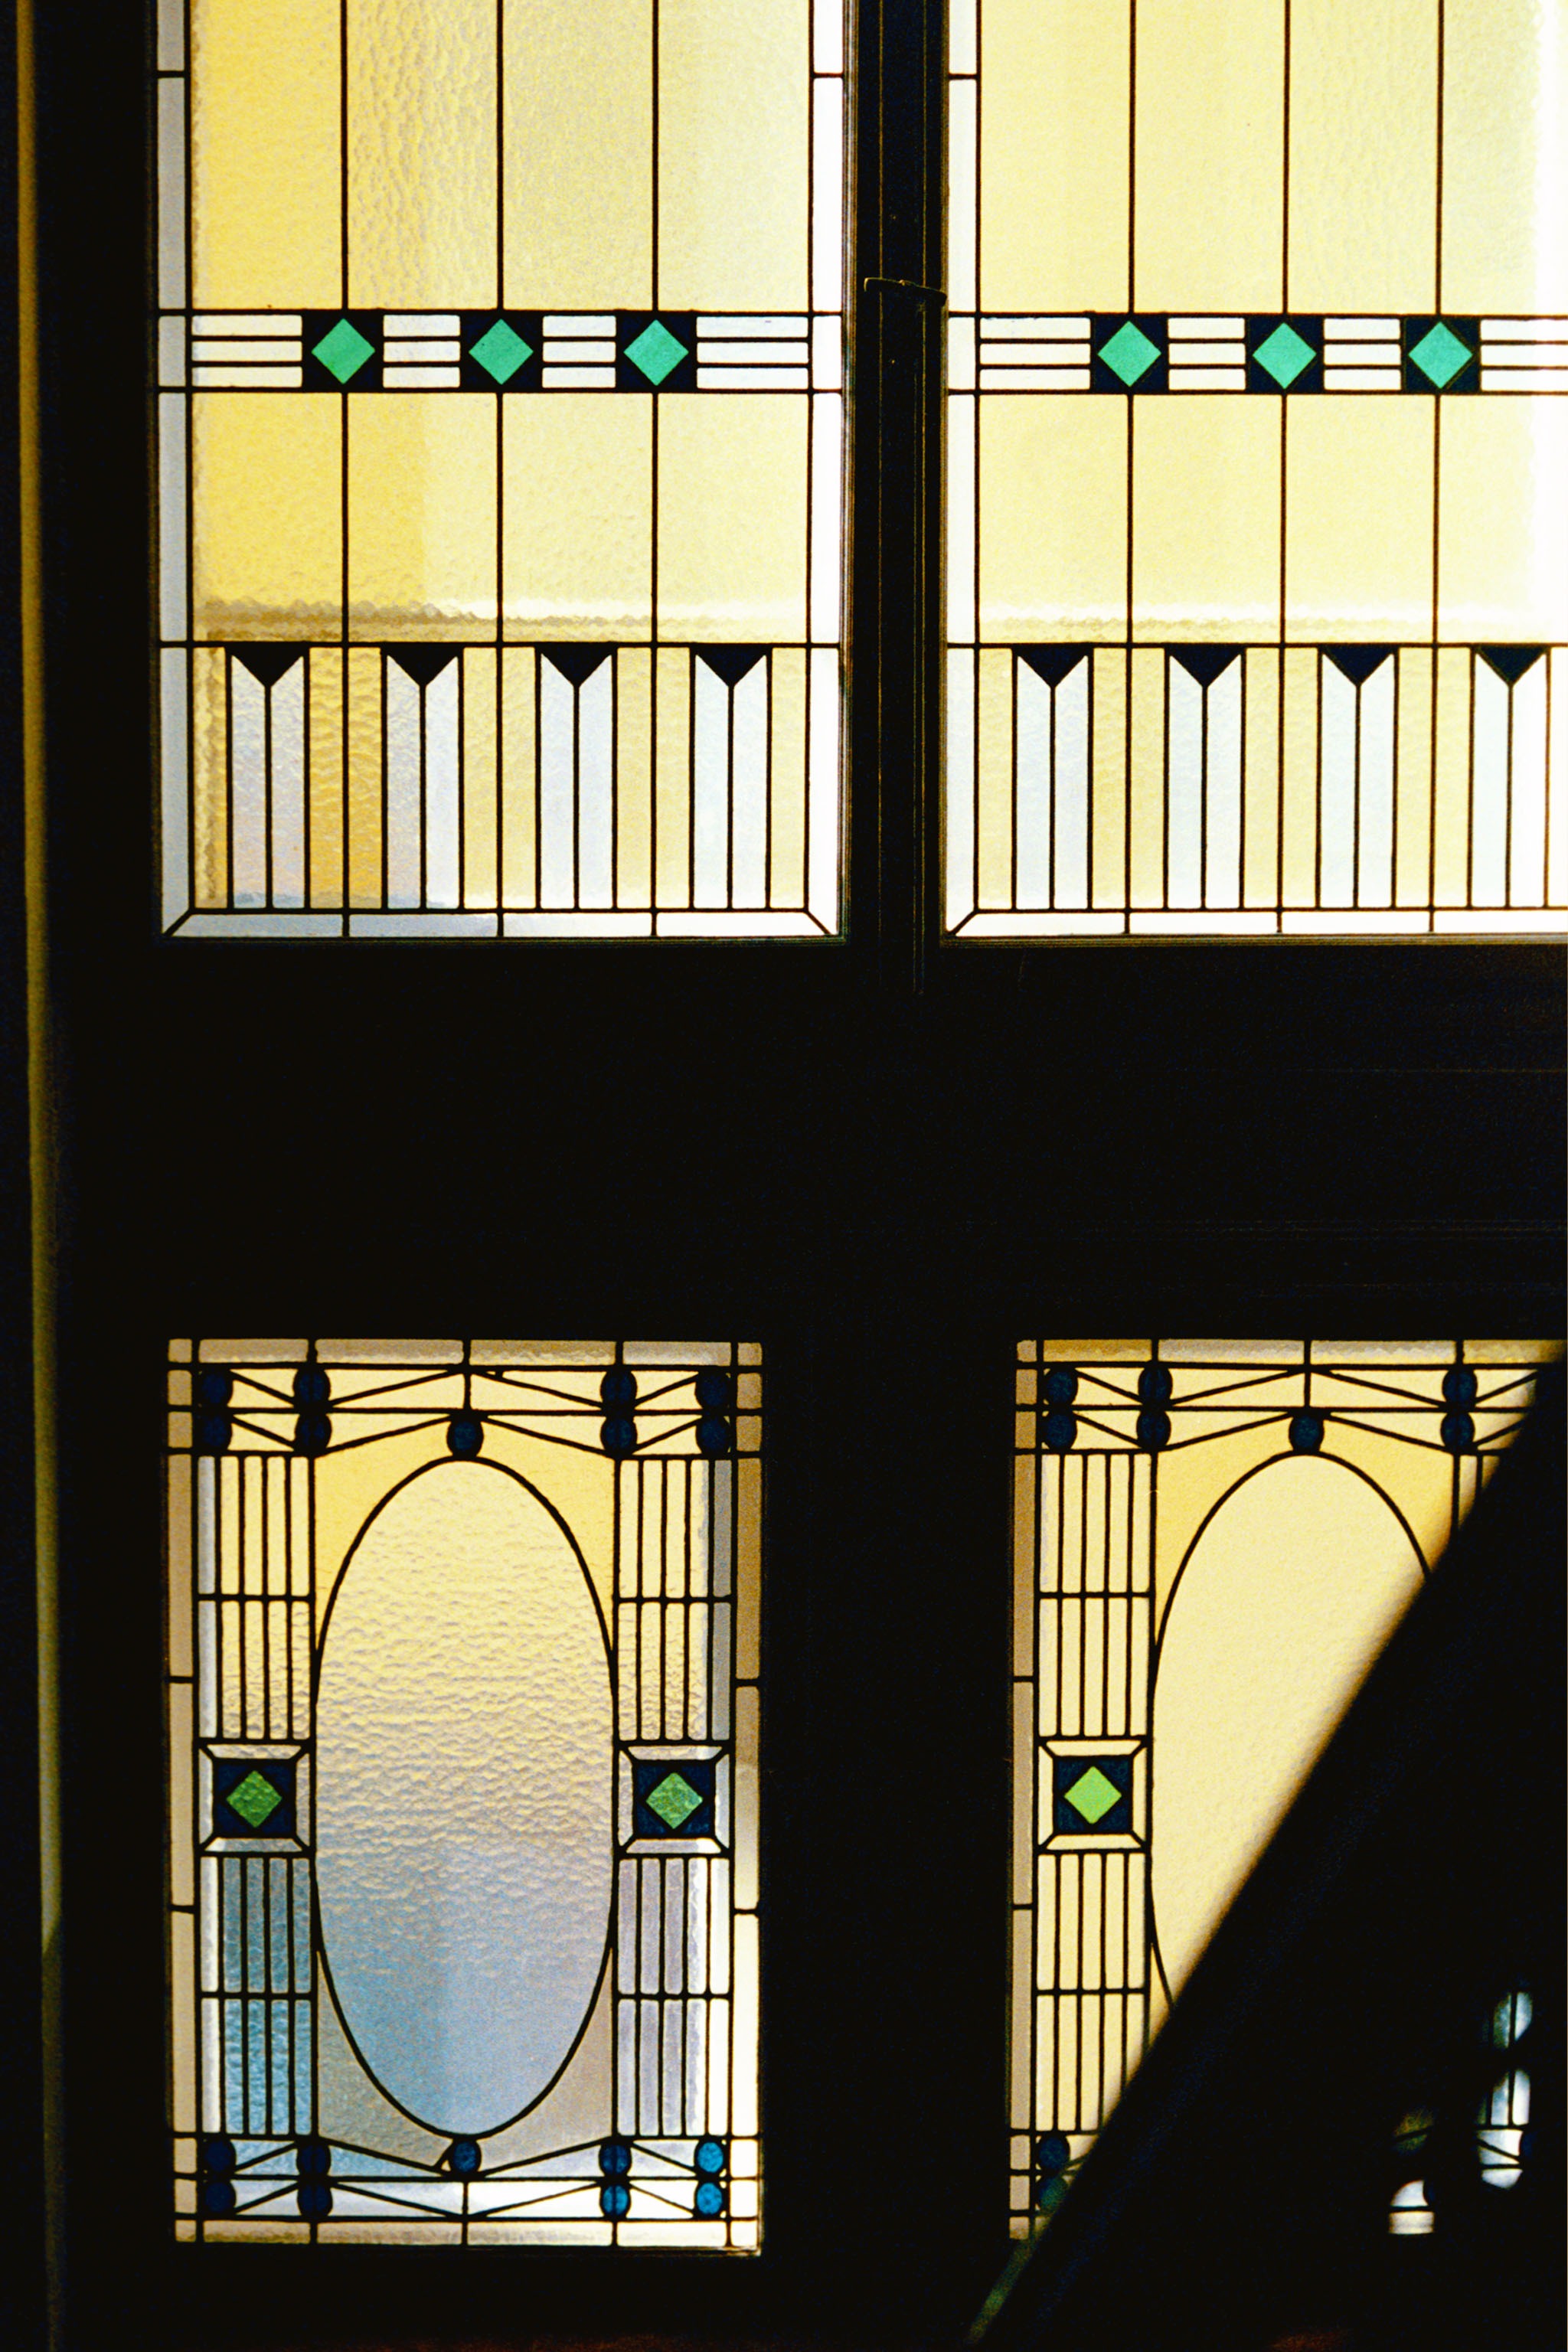
architecture, window, glass, building, line, color, facade, material, stained glass, circle, interior design, design, symmetry, budapest, art nouveau, daylighting, school of music, liszt falaniko, franz liszt, scan negative kb